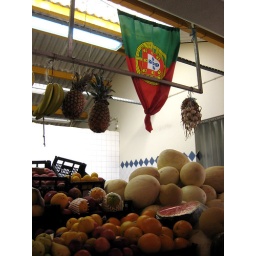
This is a small fruit/veggie market in Costa Nova, connected to the peixaria, or fish market.